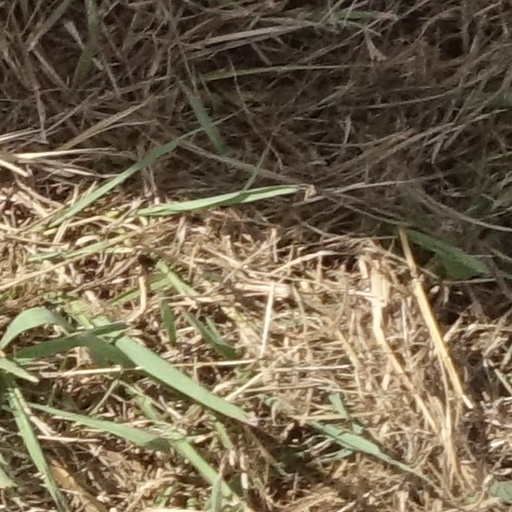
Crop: sorghum